Jim Martin (puppeteer)

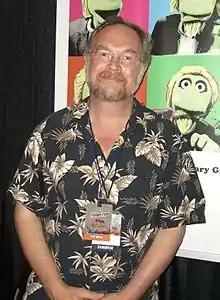
Martin at New York Comic Con in 2010.

Jim Martin is an American puppeteer and director, best known for his roles on "Sesame Street". As part of the cast, he has won an Emmy Award. He has been nominated multiple times, and won for "Outstanding Achievement in Costume Design/Styling" at the Emmys, also for "Sesame Street".